Sir Arthur Chichester, 3rd Baronet

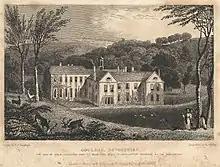
Youlston Park, Devon

Chichester was the second son of Sir John Chichester, 1st Baronet and his second wife, Mary Colly. He succeeded to the baronetcy on the death of his brother Sir John Chichester, 2nd Baronet in September 1680. He married Elizabeth Drewe, daughter of Thomas Drewe of Broadhembury Grange on 15 April 1684. In 1684, having sold the family estate of Raleigh and acquired a new one at Youlston, near Barnstaple, he became a freeman of Barnstaple.